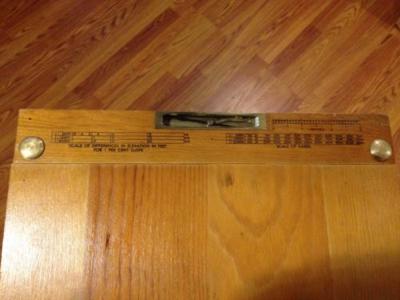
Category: table